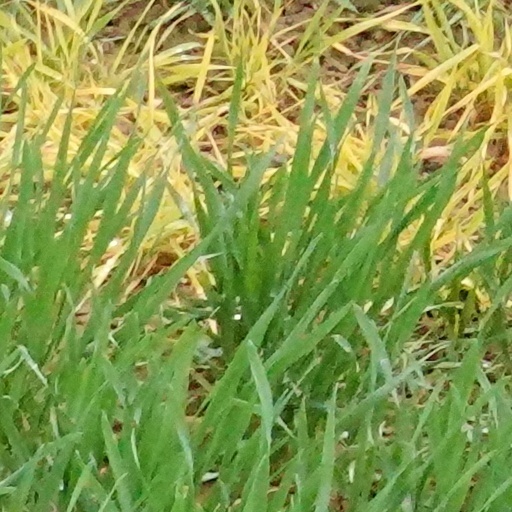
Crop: wheat